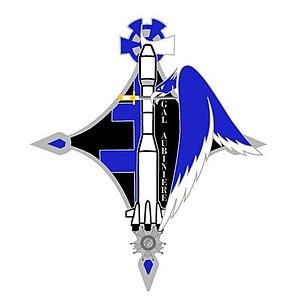
insigne de la promotion ""Général Aubinière"" de l'Ecole de l'Air (2017-2020)"
Robert Aubinière était un militaire français, polytechnicien et aviateur. En tant que premier directeur général du Centre national d'études spatiales, il a joué un rôle central dans la mise sur pied du programme spatial français ainsi que dans l'élaboration du programme spatial européen à travers son poste à l'ELDO. Il est également le parrain de la promotion 2017 de l'École de l'air.